1943 Saint-Donat RCAF Liberator III crash

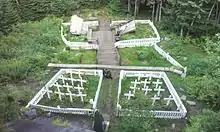
Crash site monument as seen from the observation tower

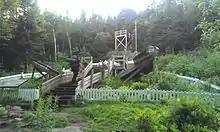
A different view of the site

Owing to the increasing number of visits the site was getting, partly due to its fame but also because the InterCentre trail was passing through, it was decided that it had to be reorganized in a more sustainable way. In the summer of 2000, work was undertaken to build stairs and a flag pole, and install informative plaques. Crosses for each of the victims were put in place and a small cenotaph was erected. The cenotaph lists on its sides the rank and name of each deceased person and has on its front a pictograph of the ill-fated plane and the following text: